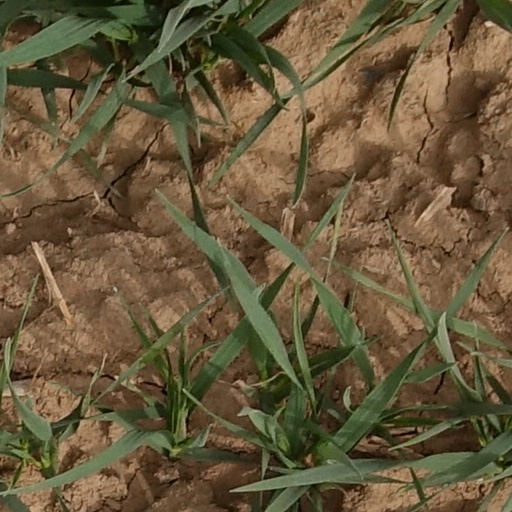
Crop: wheat